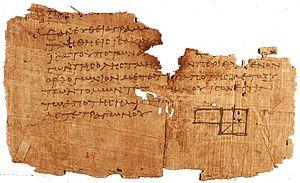
Voici une liste de publications importantes en mathématiques, organisée par domaine.
Euclide, dit parfois Euclide d'Alexandrie, est un mathématicien de la Grèce antique, auteur d’éléments de mathématiques, qui constituent l'un des textes fondateurs de cette discipline en Occident. Aucune information fiable n'est parvenue sur la vie ou la mort d'Euclide ; il est possible qu'il ait vécu vers 300 avant notre ère.
Oxyrhynque est le nom francisé d'Oxyrhynchos ou Oxyrhinchus de la ville antique de Ouab Sep-meri sur la rive ouest du Nil, à environ cent soixante kilomètres au sud du Caire. Cette ville s'appelle aujourd'hui El-Behneseh, et doit sa célébrité aux nombreux papyrus qu'on y découvrit.
Albert Girard, dit le « Samielois », également appelé Albertus Gerardus Metensis, parfois Albert Gérard, né vraisemblablement le 11 octobre 1595 à Saint-Mihiel et mort à 37 ans, le 8 ou 9 décembre 1632 en Hollande, probablement près de la Haye, est un mathématicien barrois francophone ayant mené toute sa carrière aux Pays-Bas.
La science est l'ensemble des connaissances et études d'une valeur universelle, caractérisées par un objet et une méthode fondée sur des observations objectives vérifiables et des raisonnements rigoureux. On la divise communément en différents domaines qualifiés de sciences.
Les Éléments est un traité mathématique et géométrique, constitué de 13 livres organisés thématiquement, probablement écrit par le mathématicien grec Euclide vers 300 av. J.-C. Il comprend une collection de définitions, axiomes, théorèmes et leur démonstration sur les sujets de la géométrie euclidienne et de la théorie des nombres primitifs.
L’alphabet grec est, historiquement, à l'origine des alphabets modernes servant à écrire les langues européennes. Ce n’est pas une création ex nihilo, car il est dérivé des alphabets utilisés sur la côte de Phénicie, l’alphabet phénicien. Celui-ci est à proprement parler un abjad, un alphabet consonantique. Cependant, vers le IXᵉ siècle av. J.-C., des matres lectionis y apparurent pour indiquer certaines voyelles, surtout des voyelles finales.
En mathématiques et en logique, une démonstration est un ensemble structuré d'étapes correctes de raisonnement.
CQFD, également écrit C. Q. F. D. ou c.q.f.d, est l'abréviation de « ce qu'il fallait démontrer ». Elle se place à la fin d'une démonstration mathématique pour indiquer que le résultat attendu a été démontré. L'expression équivalente en latin est QED, « quod erat demonstrandum », elle-même traduite de l'expression grecque ὅπερ ἔδει δεῖξαι.